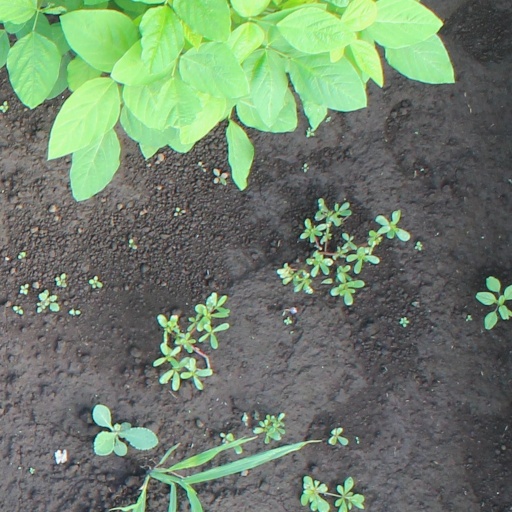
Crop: soybean